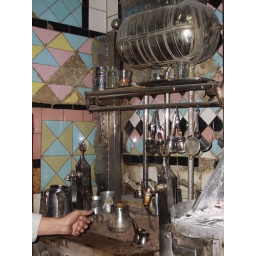
The coffee &amp;quot;machine&amp;quot;. Fire underneath (gas), sand on the heat helps quicken the process. The hot water is in the tank above.